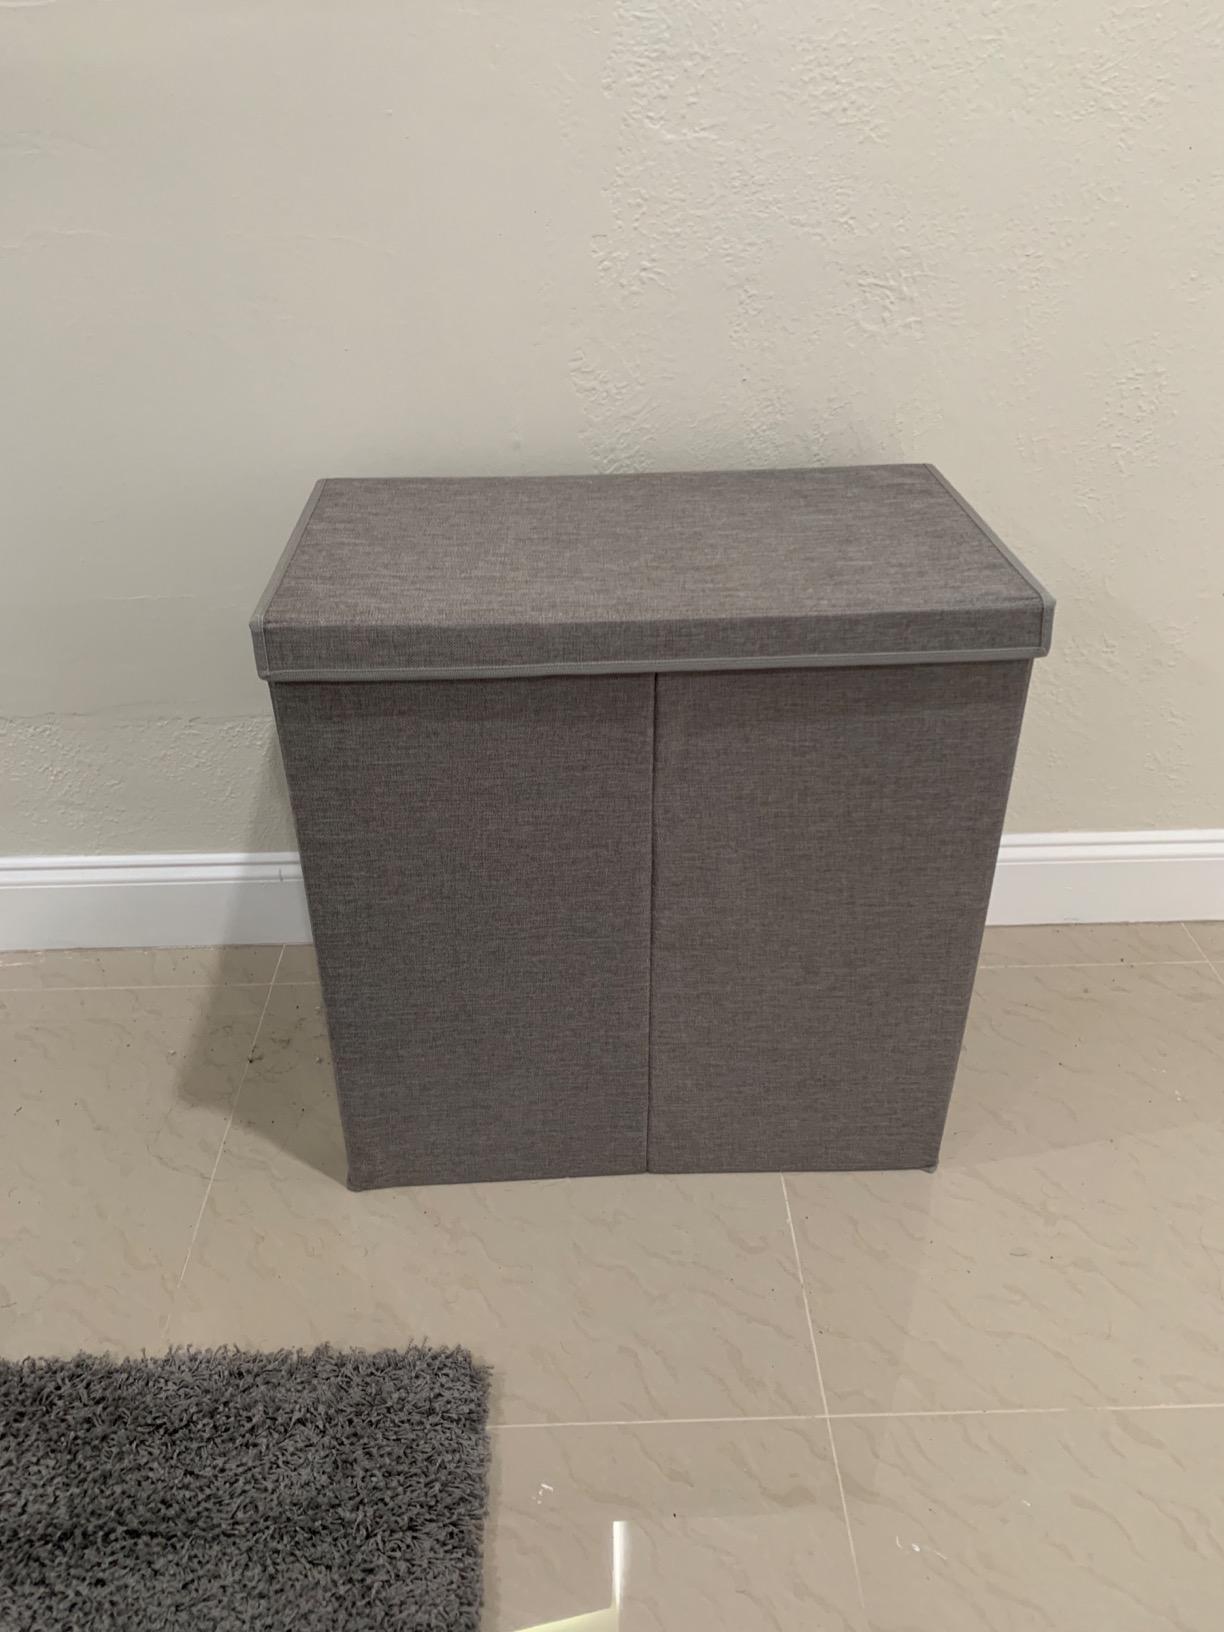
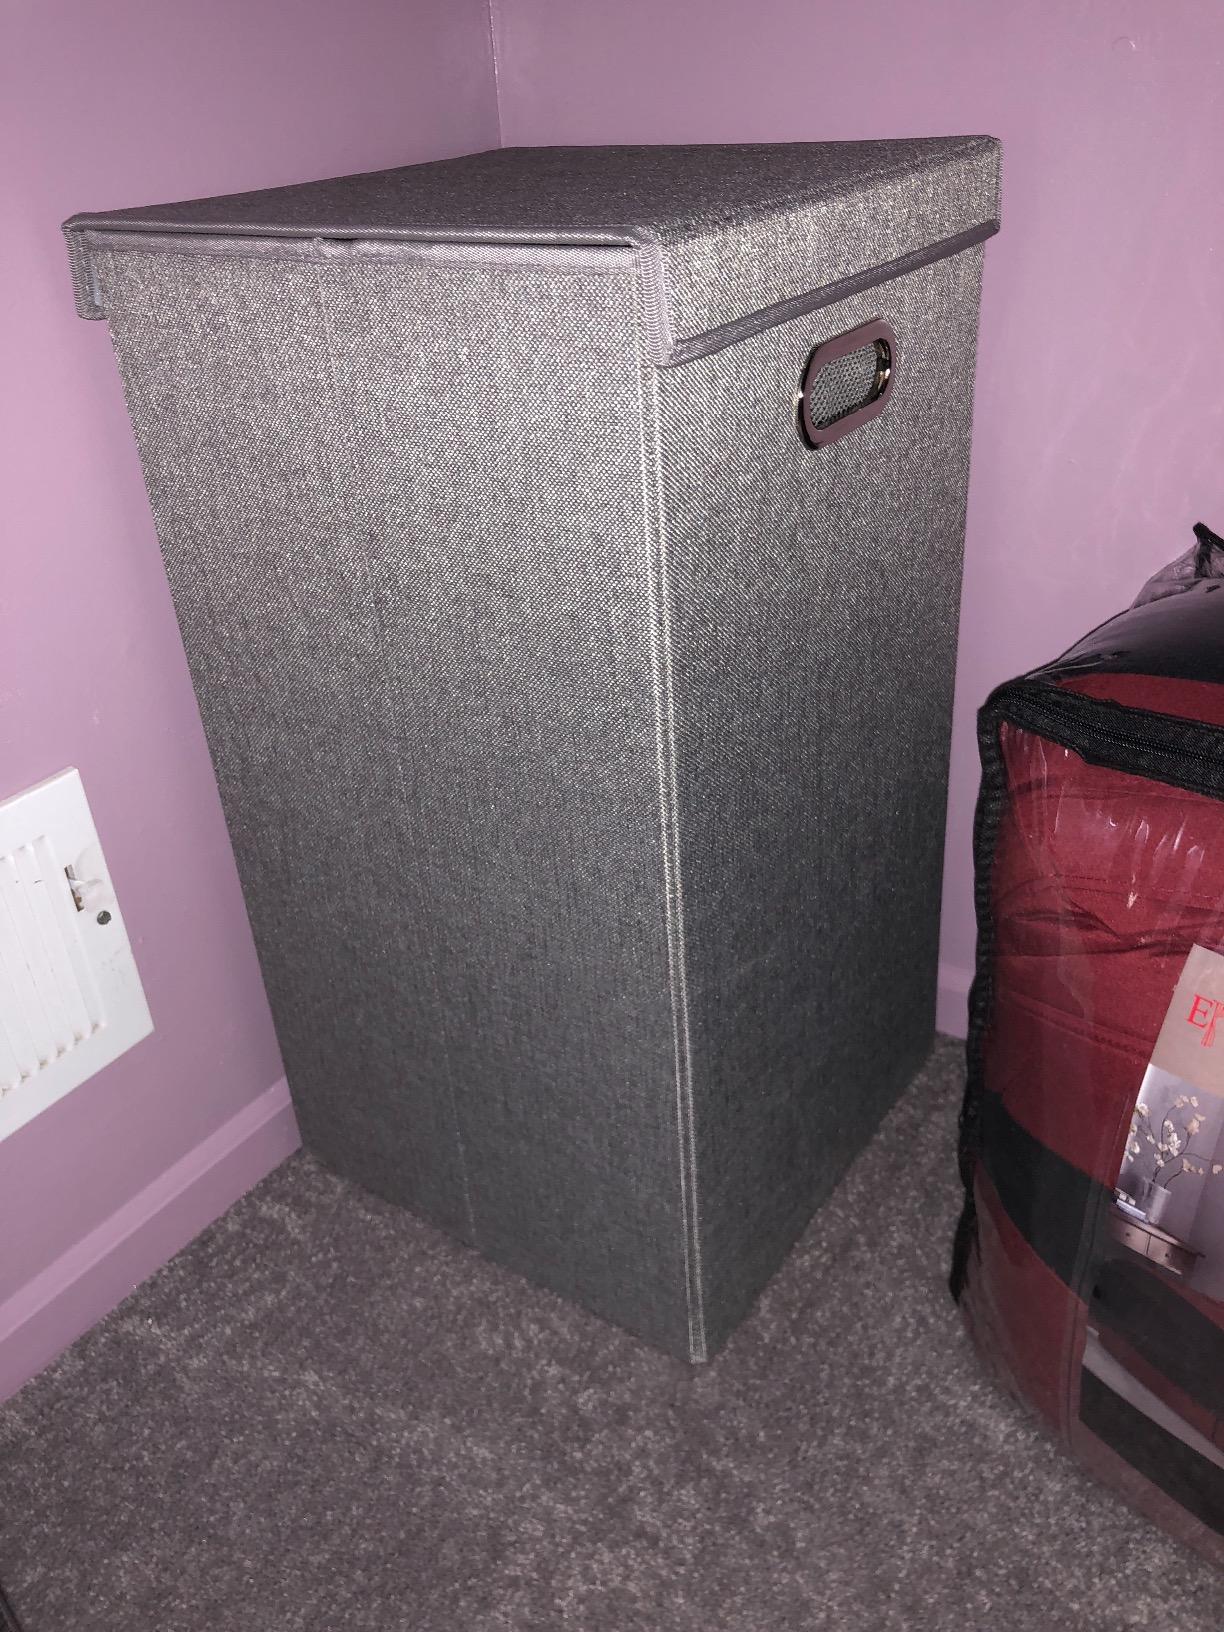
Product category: items_hamper
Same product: no